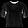
Label: T - shirt / top